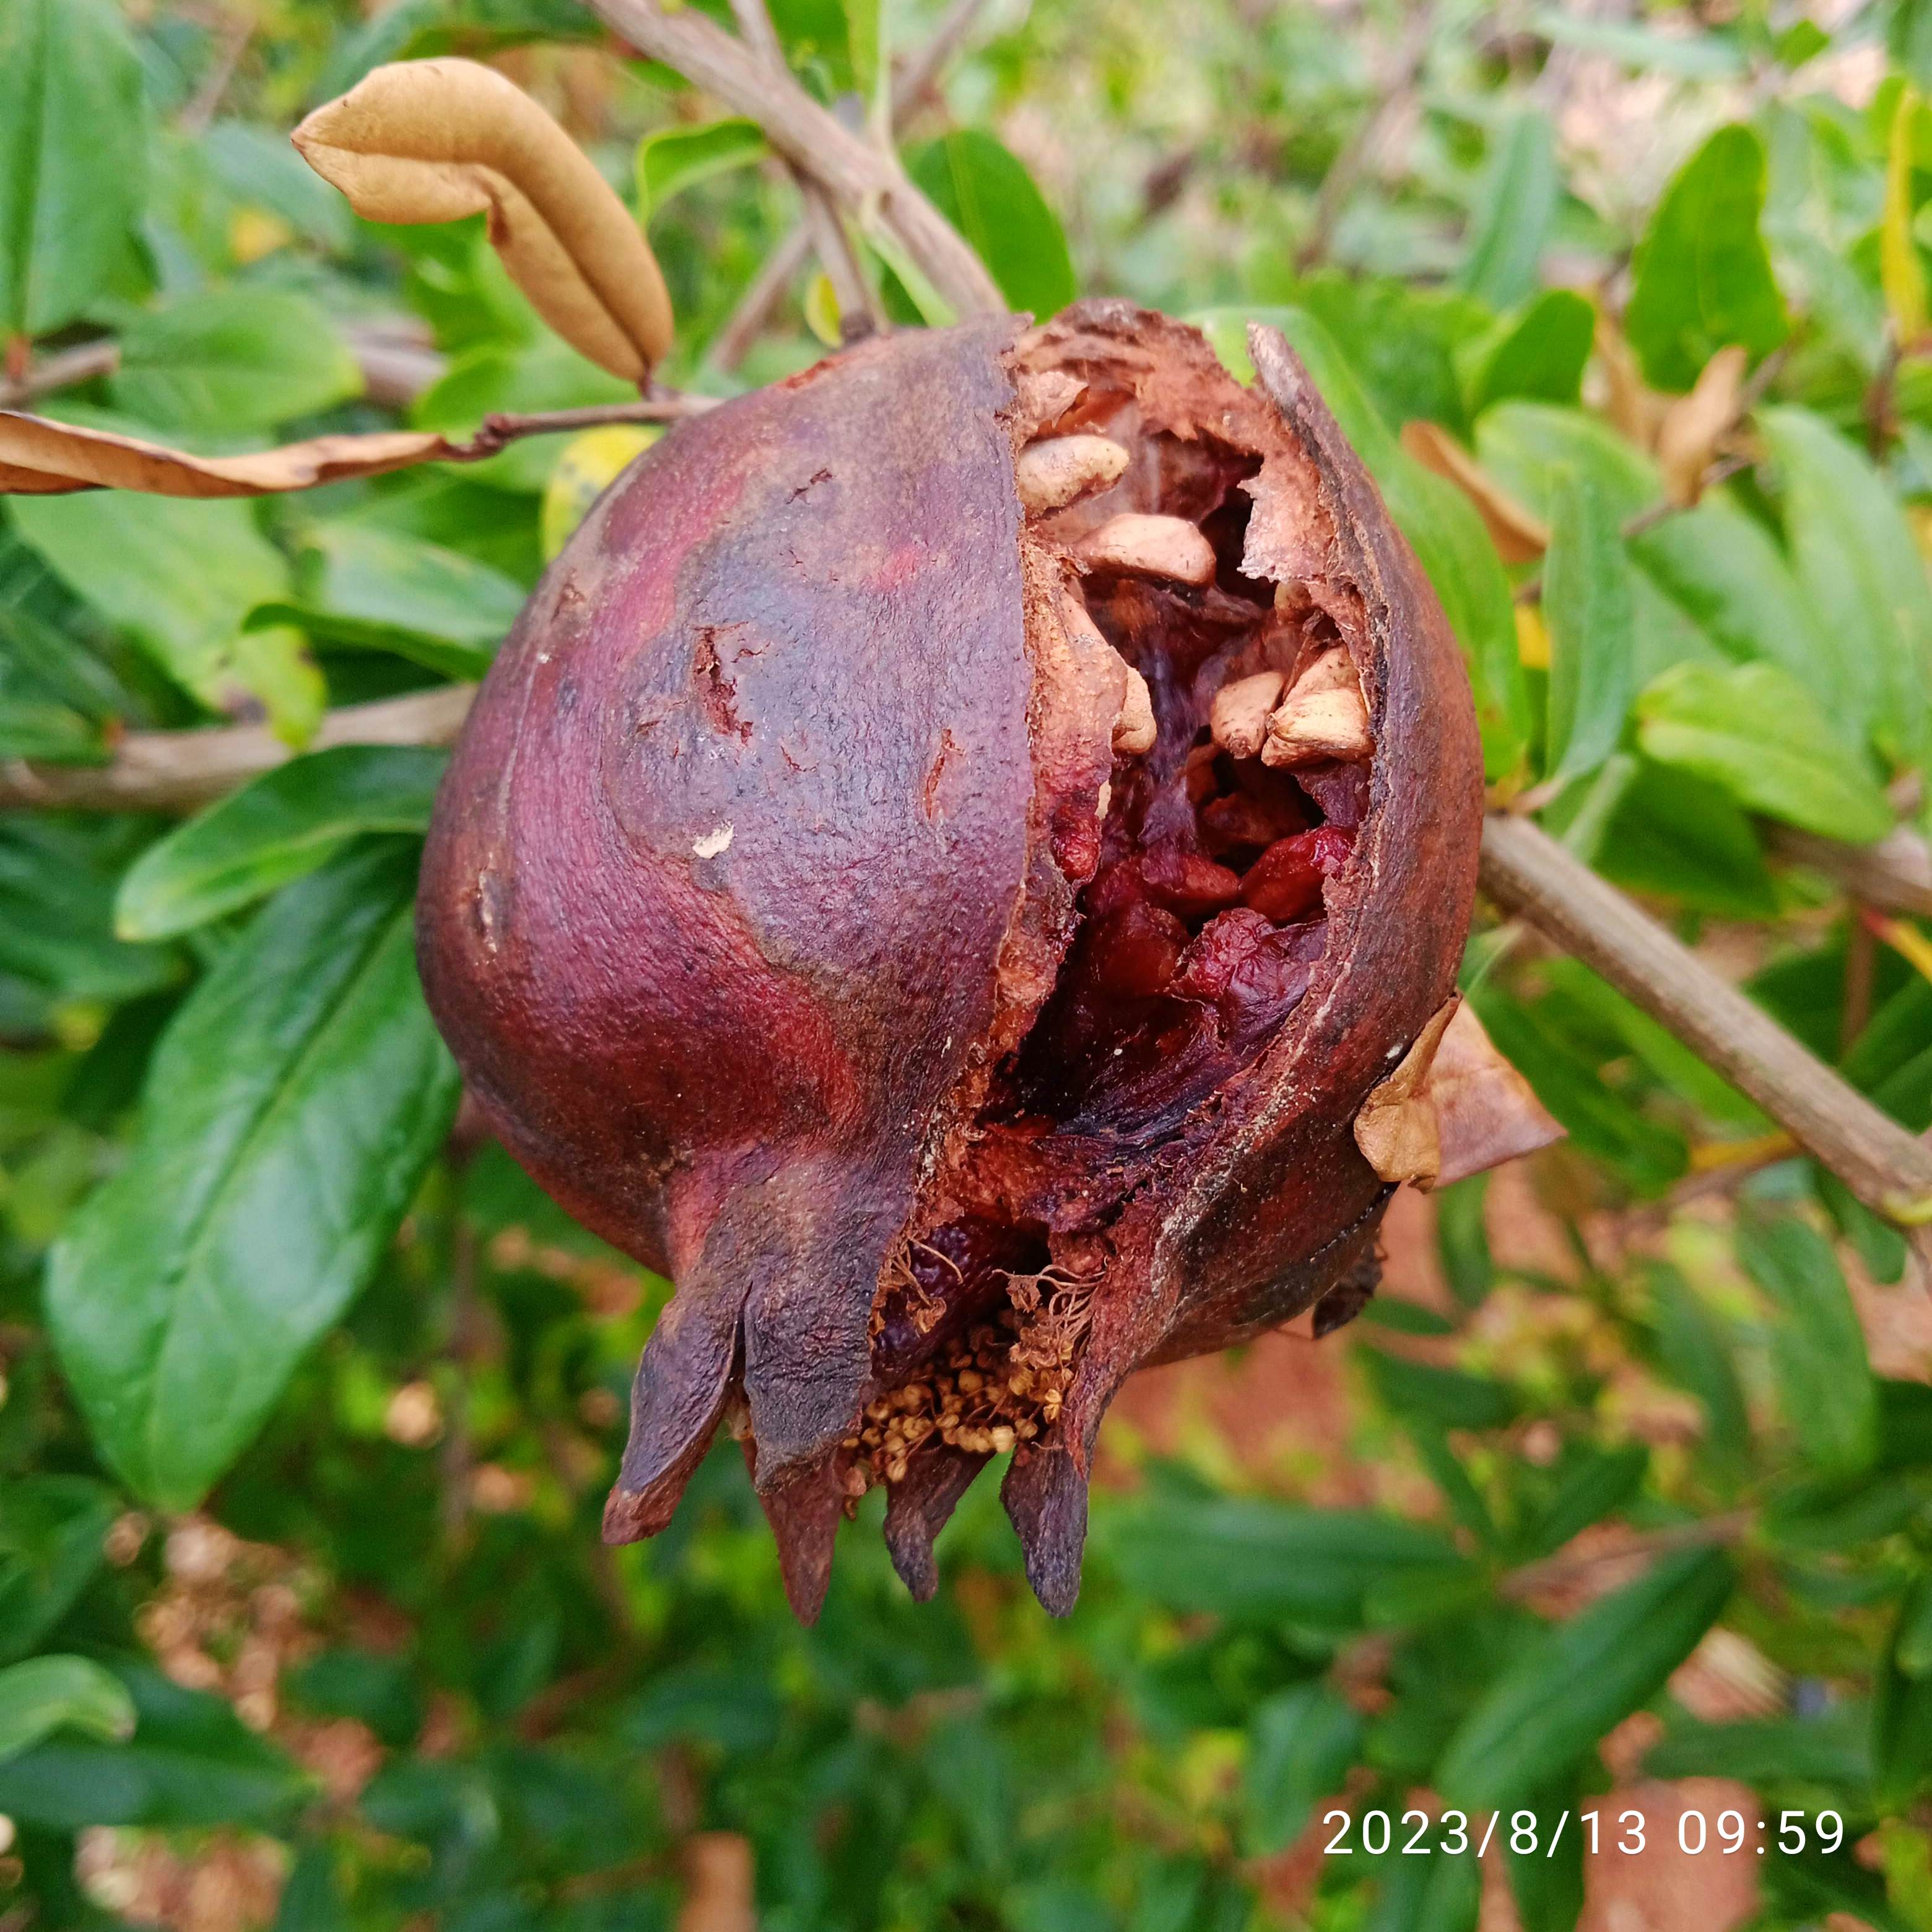
Label: Bacterial_Blight